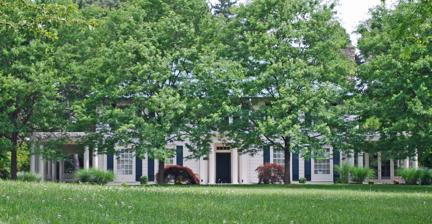
Building: Arnold and Gertrude Goss House
Country: United States of America
Year built: 1922
United States historic place Arnold and Gertrude Goss House U.S. National Register of Historic Places Show map of Michigan Show map of the United States Location 3215 W. Dobson Place, Ann Arbor, Michigan Coordinates 42°17′26″N 83°41′56″W / 42.29056°N 83.69889°W / 42.29056; -83.69889 ( Arnold and Gertrude Goss House ) Area 5 acres (2.0 ha) Built 1922 ( 1922 ) Architect George DeWitt Mason , Aubrey William Tealdi Architectural style Colonial Revival , Classical Revival , et al. NRHP reference No. 06000402 Added to NRHP May 17, 2006 The Arnold and Gertrude Goss House is a single-family home located at 3215 W. Dobson Place in Ann Arbor, Michigan . It was listed on the National Register of Historic Places in 2008. History Arnold Goss was born in Laingsburg, Michigan in 1875, and graduated from Albion College . He apprenticed at a Bay City law firm and was admitted to the bar in 1905. He was an executive with William Durant when Durant founded Buick Motor Company and became secretary of the company in 1908. Goss negotiated several key financial deals for the company, including the 1909 acquisition of Cadillac . Goss left General Motors in 1914 and helped bankroll the development of Kelvinator , becoming president of that company when they went public in 1921. In 1923, Goss purchased this 600-acre property near Ann Arbor in part to develop a herd of Jersey cattle. He immediately had this house built, using plans created by Detroit architect George DeWitt Mason . The estate grounds around the residence were designed by Italian landscape architect and director of the Nichols Arboretum, Aubrey Tealdi, in the 1920s. Goss continued to live here until his death in 1938. He was survived by his wife Gertrude and three children. His youngest son, Kelly, moved into the house in the 1960s with his family. Kelly sold off most of the acreage surrounding the house, with only 40 acres left by 1980. In 1985, the house and surrounding five acres was purchased by the Bund family. Description The Goss House is a two-and-a-half-story clad with cypress clapboard, with elements of both Georgian Colonial Revival and Craftsman styles. It has a symmetrical five-bay facade, and a hip roof with overhanging eaves. The house has a single-story sunroom attached on one side and a porch on the other. The central front door has classical sidelights and transom, and a curved, Federal-style, entry portico. Two, large, 8-over-12, double-hung windows are on either side of the portico. Smaller 8-over-8 windows are above. On the interior, a large center hall runs through from front to rear, and contains a majestic spiral staircase. Off the hall are a living room on one side and dining room on the other. A library is behind the living room, and a sunroom is located off the dining room. To the rear is a large kitchen, made by joining what were originally the kitchen, butler's pantry, and servant's dining room. On the second floor is a wide hall, five bedrooms, a sewing room, and a bathroom. References